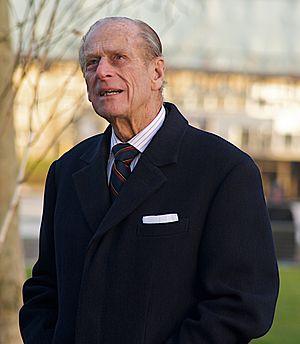
Le field marshal est le plus haut grade dans l'armée de terre britannique depuis 1736. C'est l'équivalent d'un Admiral of the Fleet dans la Royal Navy et d'un Marshal of the Royal Air Force. Ce grade a été utilisé de façon sporadique tout au long de son histoire et a été vacant au cours des XVIIIᵉ et XIXᵉ siècles.
Philip Mountbatten, duc d'Édimbourg, né prince Philippe de Grèce et de Danemark le 10 juin 1921 à Mon Repos, est le cinquième enfant et seul fils du prince André de Grèce et de la princesse Alice de Battenberg. Il est le petit-fils du roi des Hellènes Georges Iᵉʳ et un cousin germain des rois Georges II et Paul Iᵉʳ. Il est également un petit-neveu de la dernière tsarine Alexandra Fiodorovna Romanova et de la princesse Irène de Prusse, belle-sœur de l'empereur allemand Guillaume II. Mari de la reine Élisabeth II, il est celui qui occupe le plus longtemps le rôle de consort du Royaume-Uni et le conjoint étant resté le plus longtemps marié à un monarque britannique régnant.